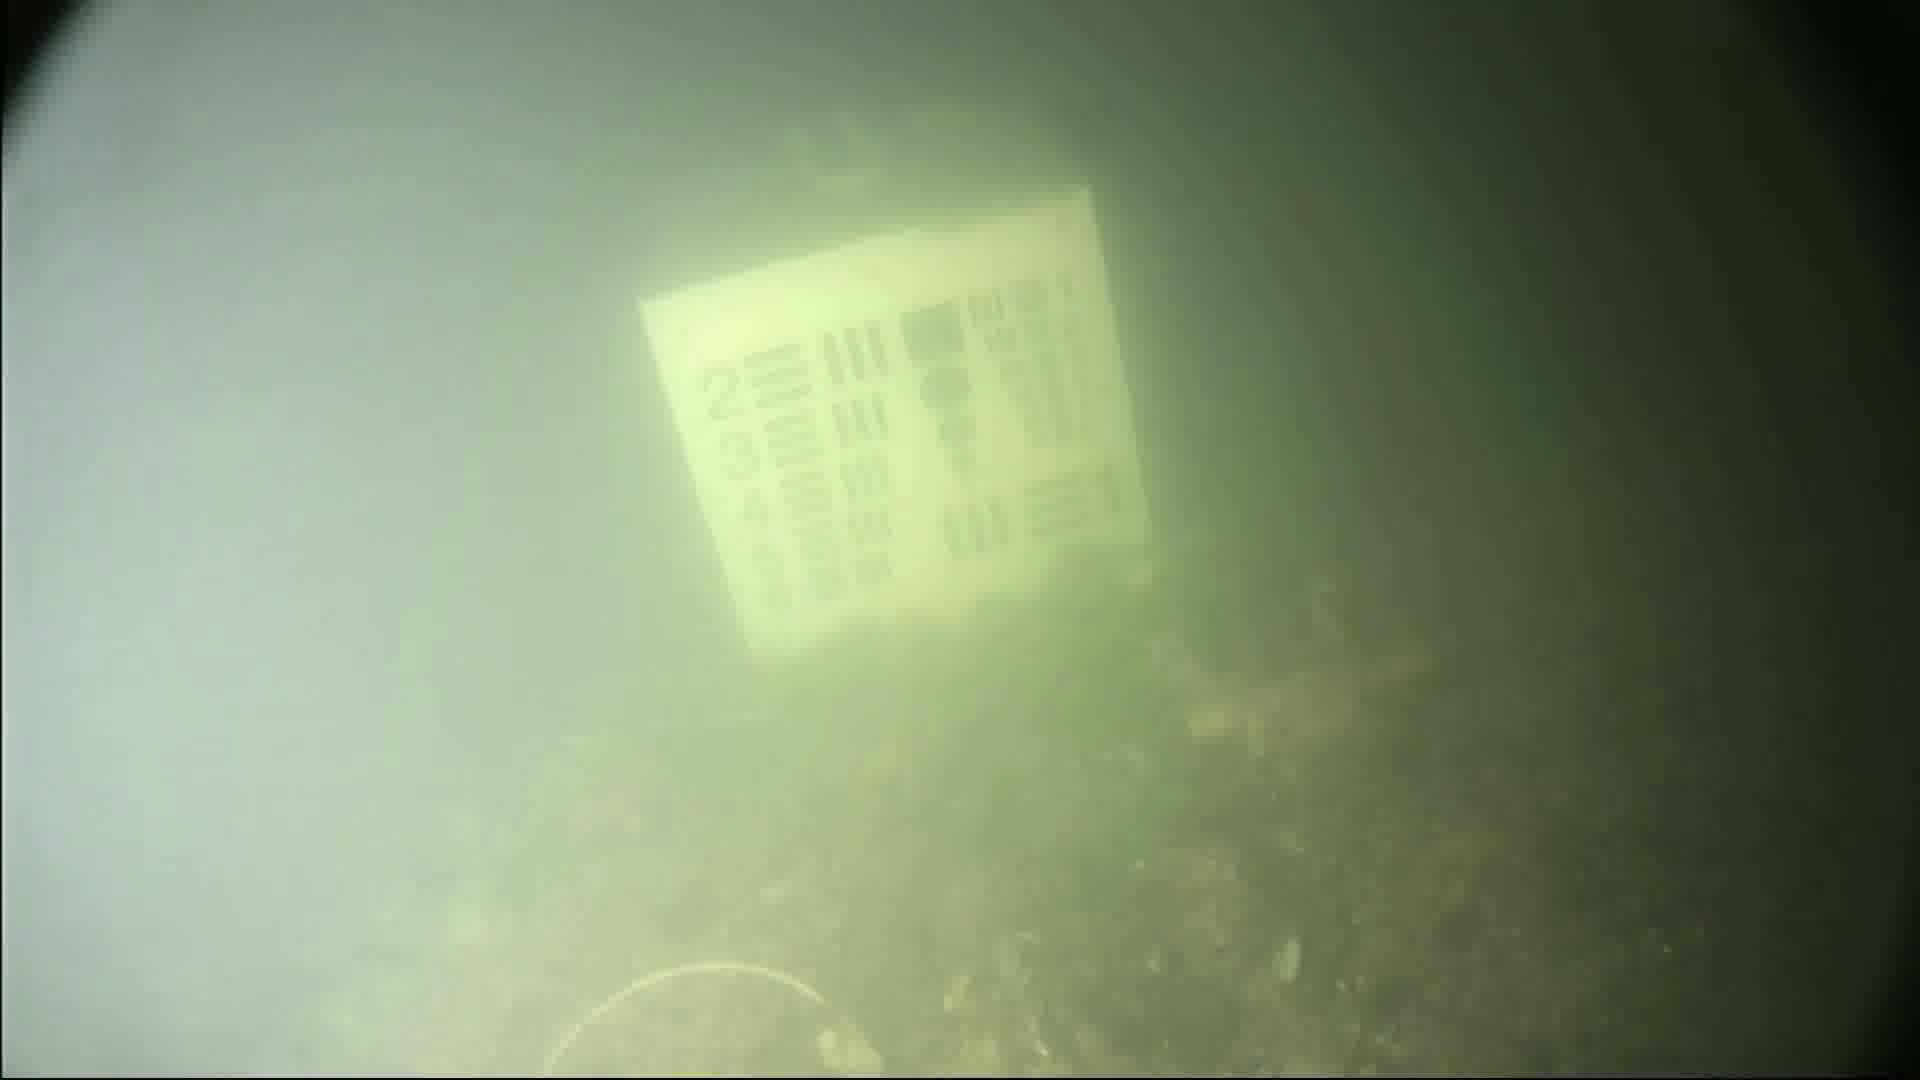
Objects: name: crab